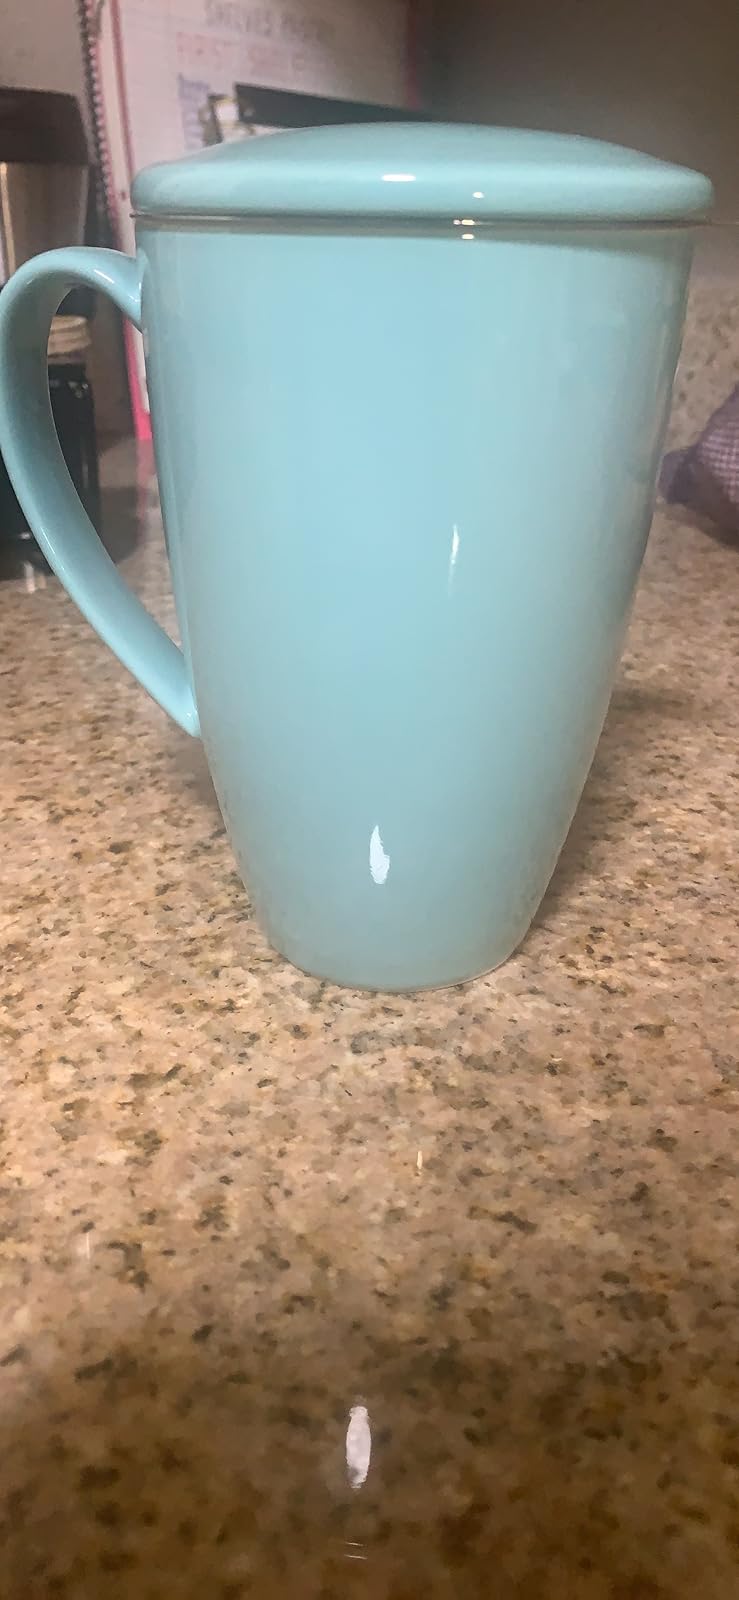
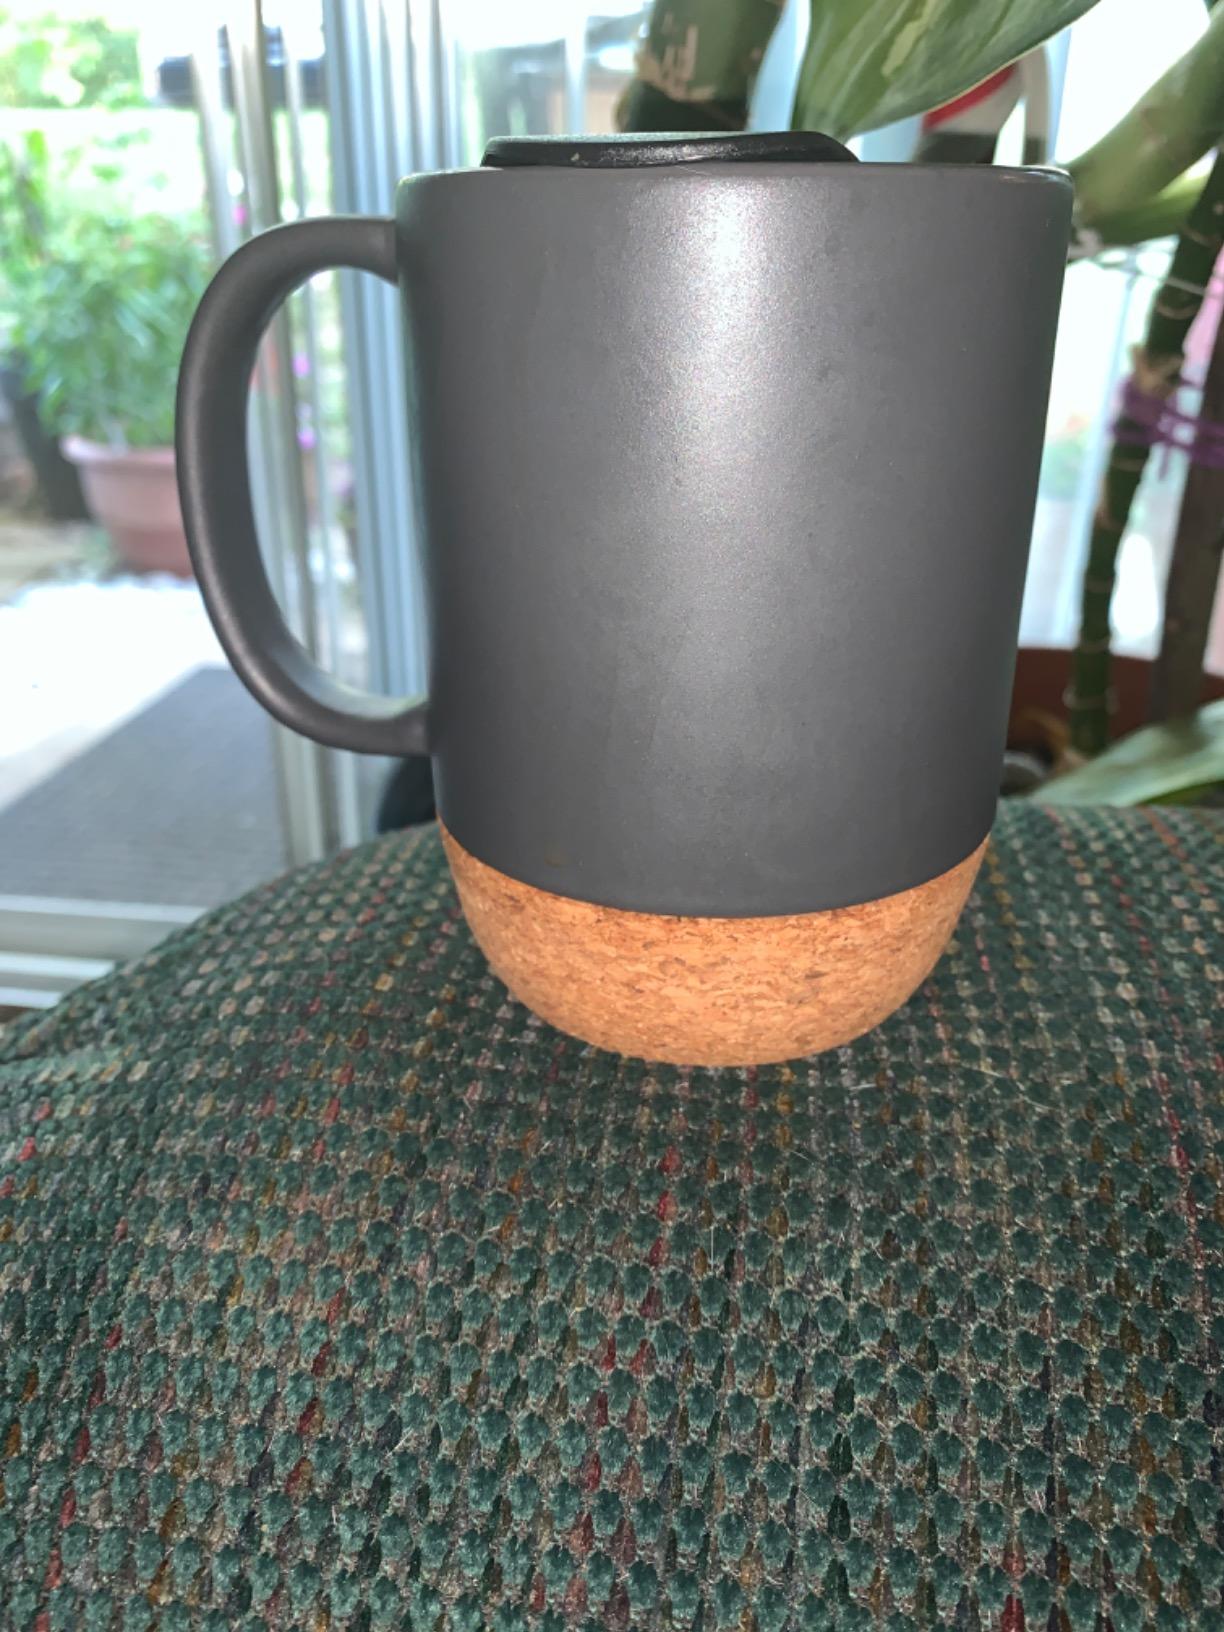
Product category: items_mug
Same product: no